Reichskammergericht

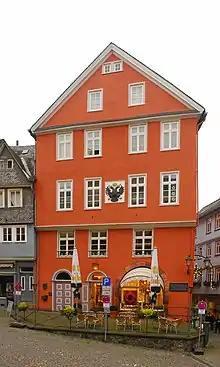
Imperial Chamber Court building in Wetzlar, 2014

At its foundation, the Imperial Chamber Court was seated in Frankfurt. It was later moved to Worms, Augsburg, Nürnberg, Regensburg, Speyer, Esslingen, Speyer again (from 1527 to 1689), and finally to Wetzlar until it was dissolved in 1806.